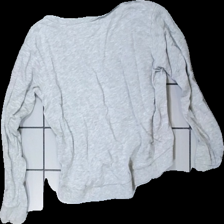
View: back
Type: Sweater
Category: Children
Brand: H&M
Colors: Pink
Material: 97% cotton, 3% viscose
Pattern: Glitter
Cut: Regular, C-collar
Size: 134
Season: All
Stains: Minor
Damage: Stains
Damage location: middle right
Damage 2: Crooked seam
Damage 2 location: bottom right
Price range: <50
Recommended usage: Export
Comment: Washed out, crooked seam, stained